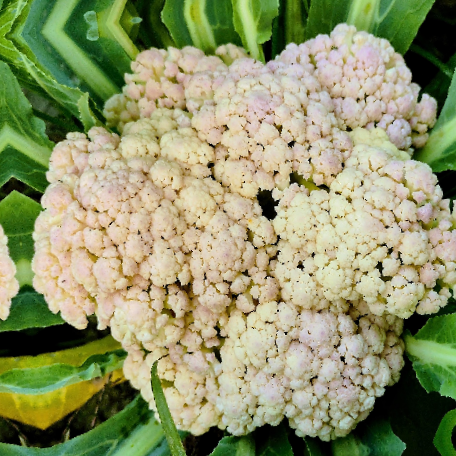
Label: Bacterial spot rot